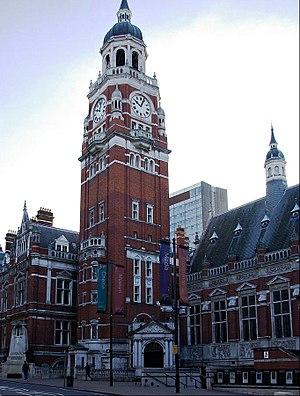
Croydon est une ville de la banlieue sud de Londres située dans le district homonyme à 15,3 km de Charing Cross. Elle a une population de 52 104 habitants selon le recensement de 2011 comprenant Addiscombe, Broad Garden et Fairfield wards.